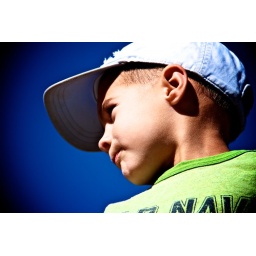
boy in his hat